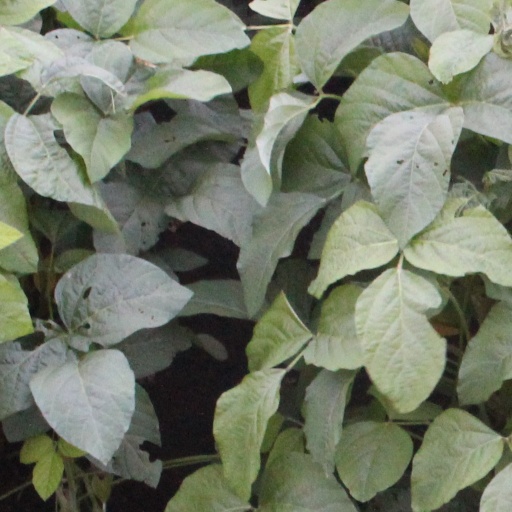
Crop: soybean